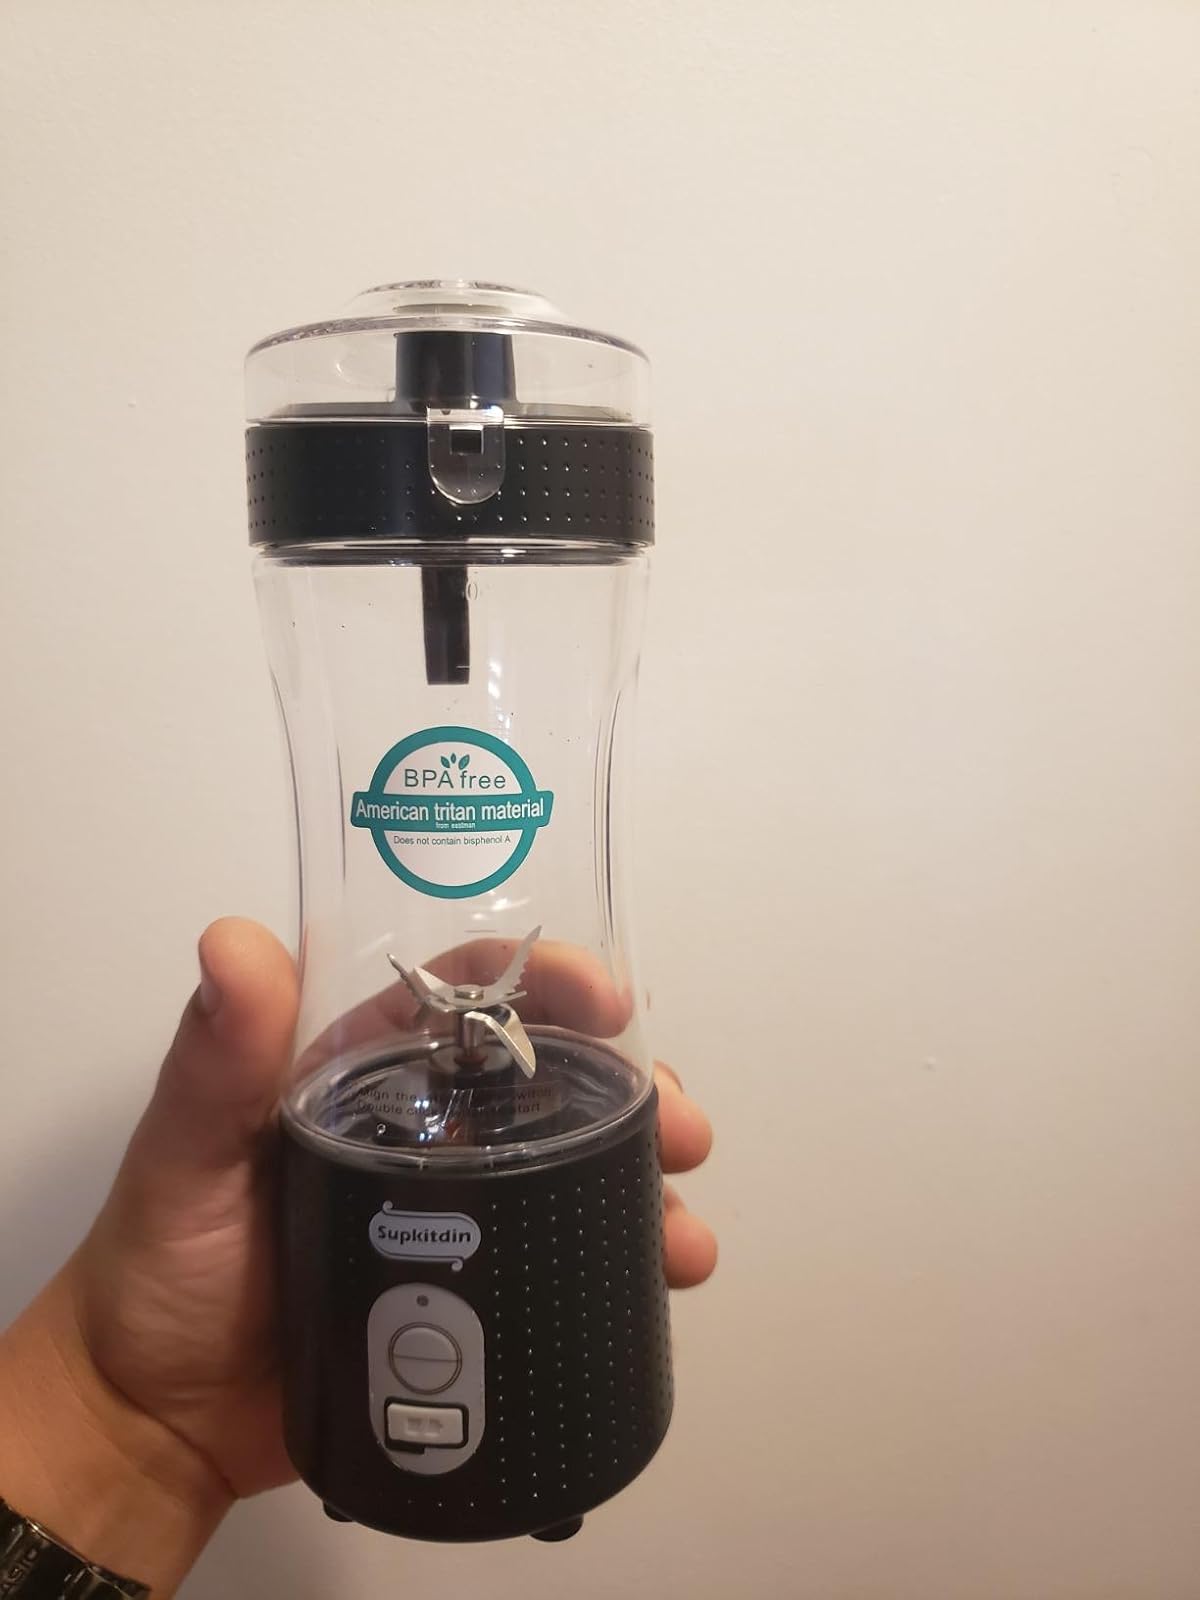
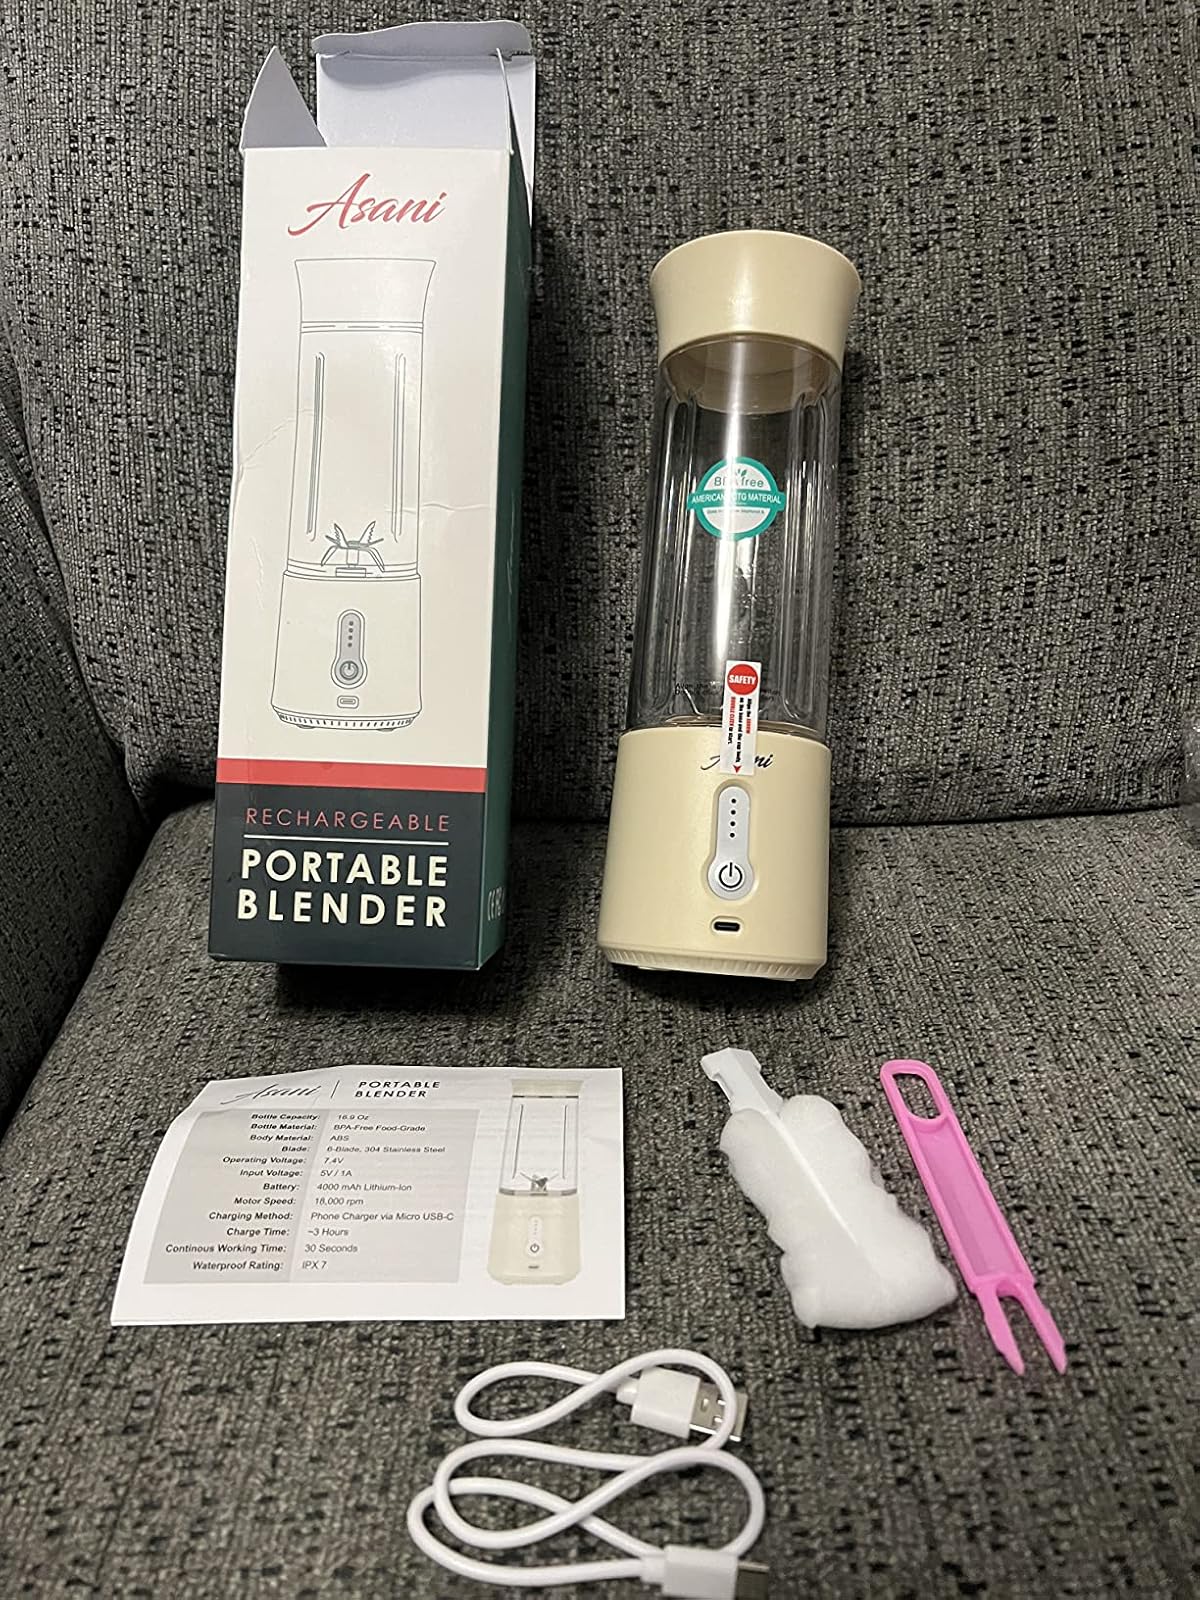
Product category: items_blender
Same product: no